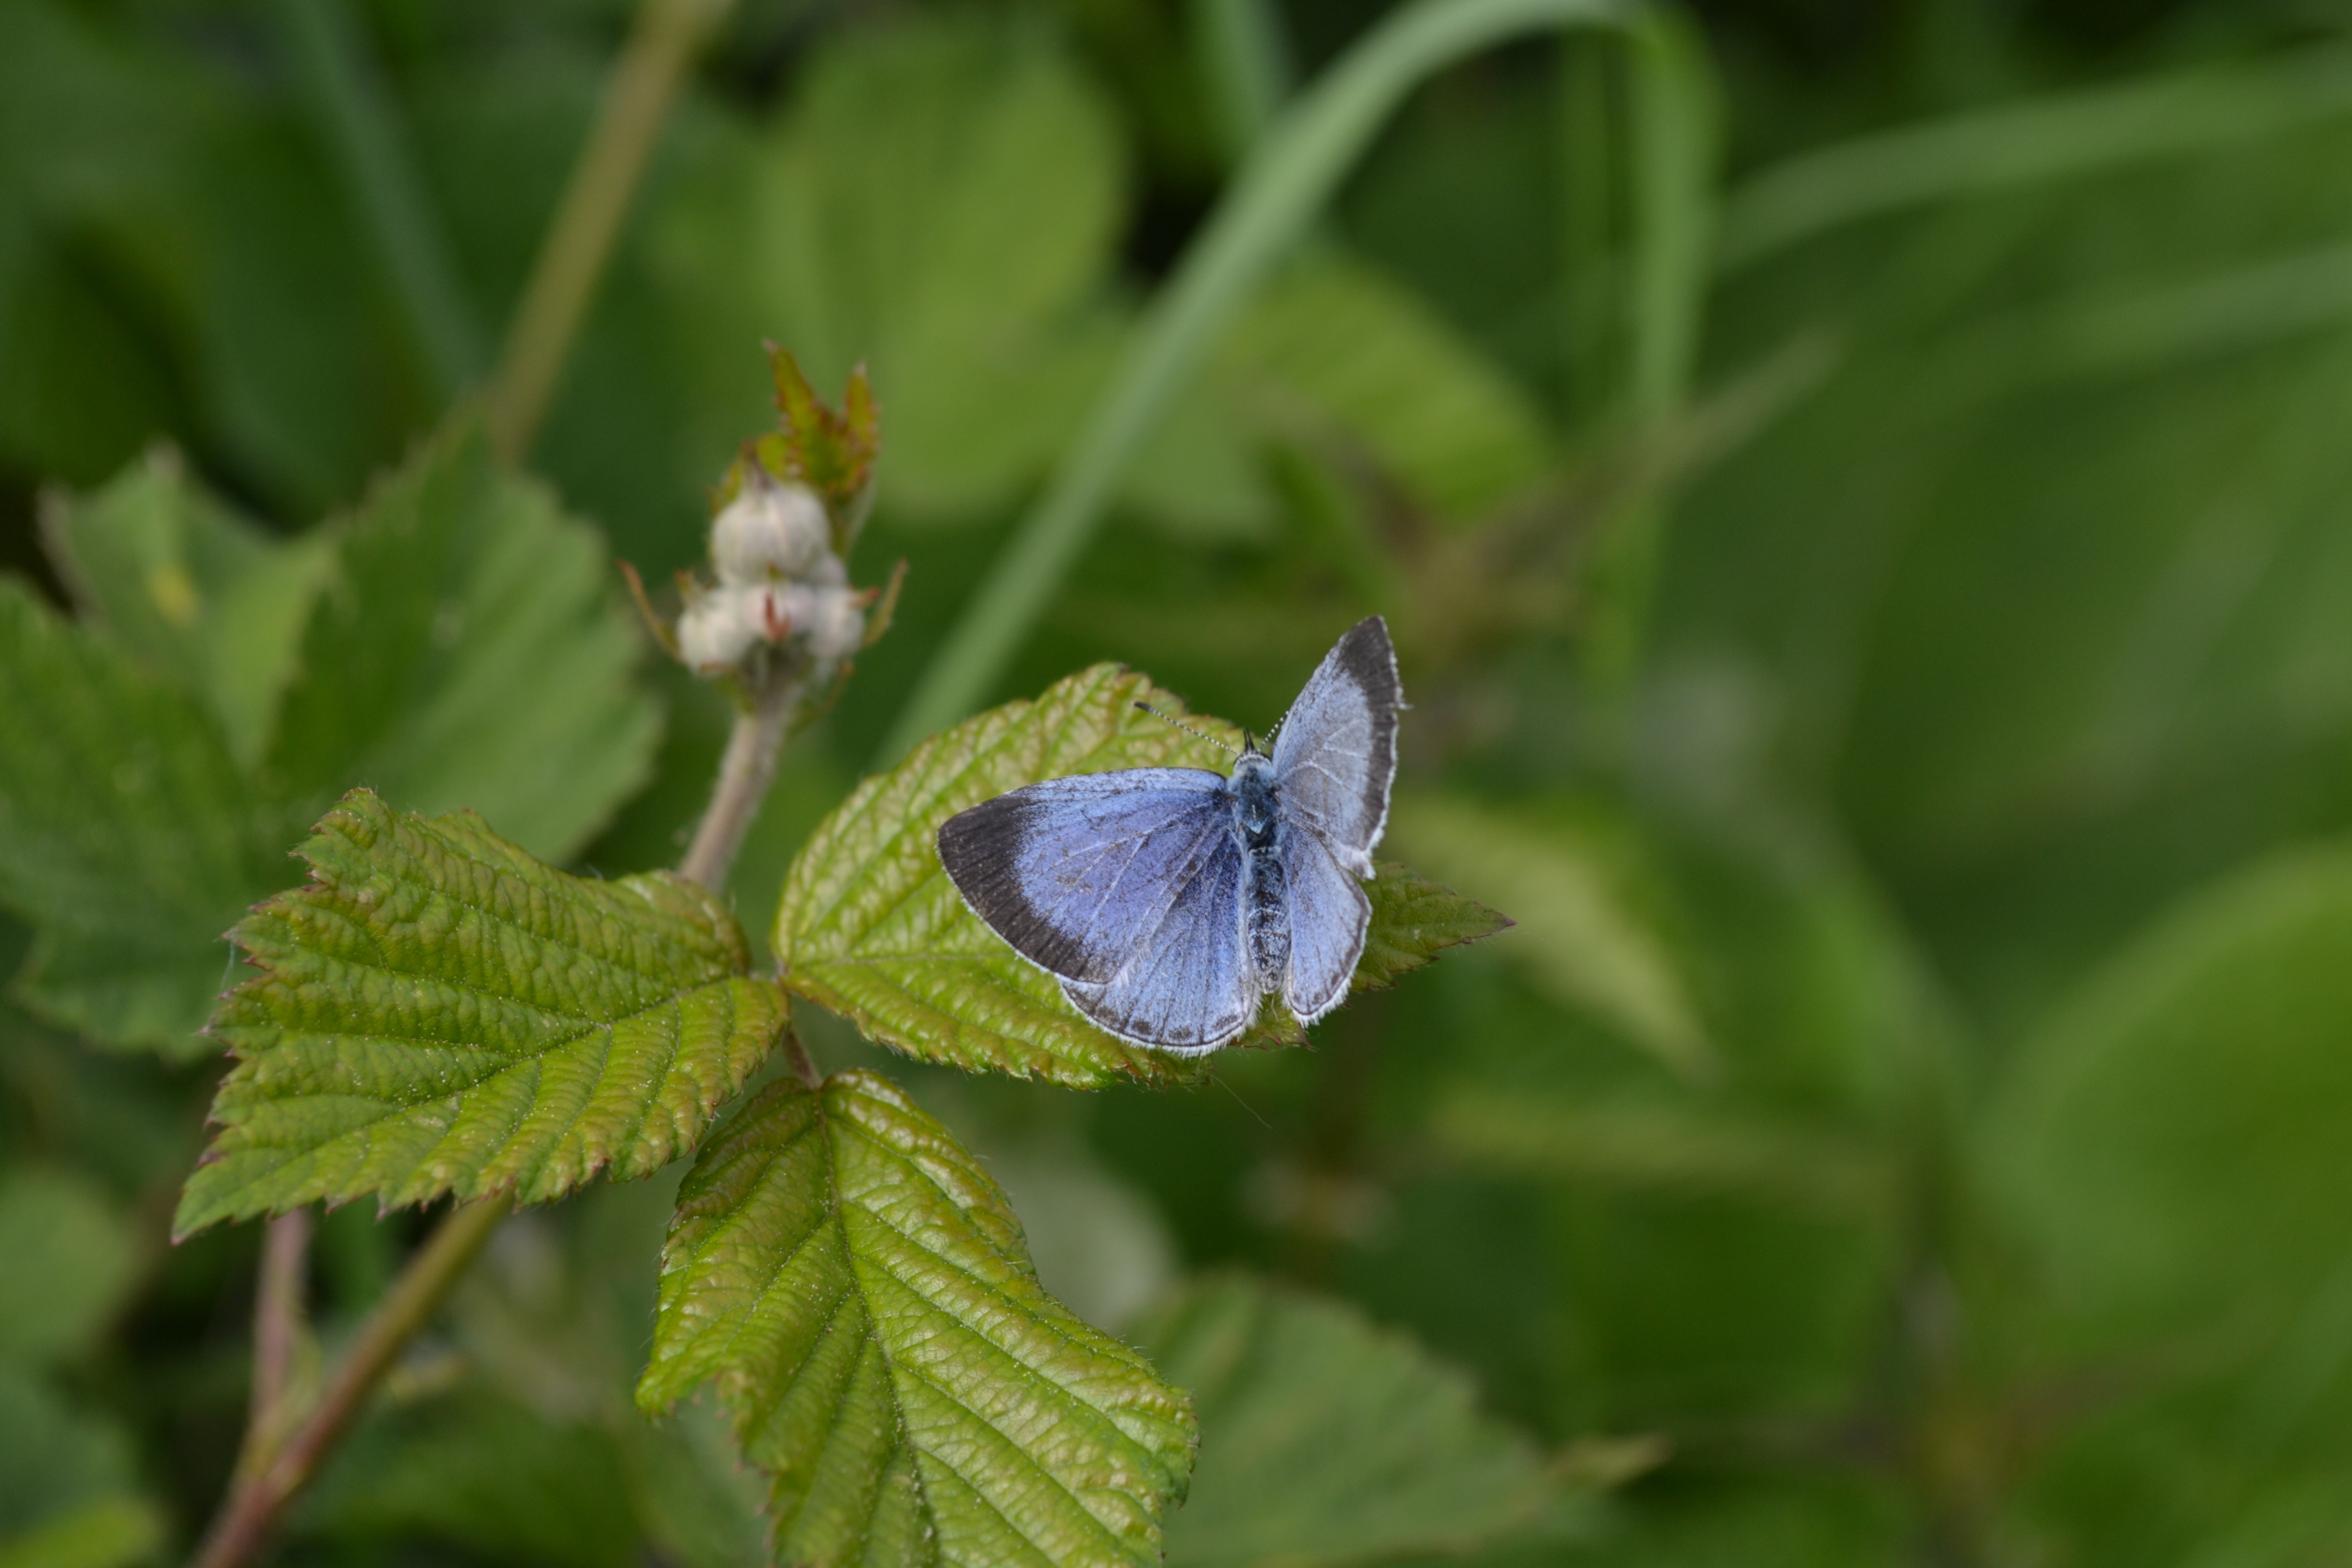
nature, plant, meadow, leaf, flower, spring, green, insect, botany, blue, butterfly, flora, fauna, invertebrate, wildflower, leaves, insects, nectar, pieridae, macro photography, flowering plant, pollinator, blue butterfly, land plant, moths and butterflies, lycaenid